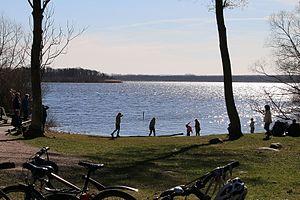
Le lac Hammarsjön est un lac de Suède d'une superficie de 16,8 km², situé au sud de Kristianstad.